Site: brandenburg
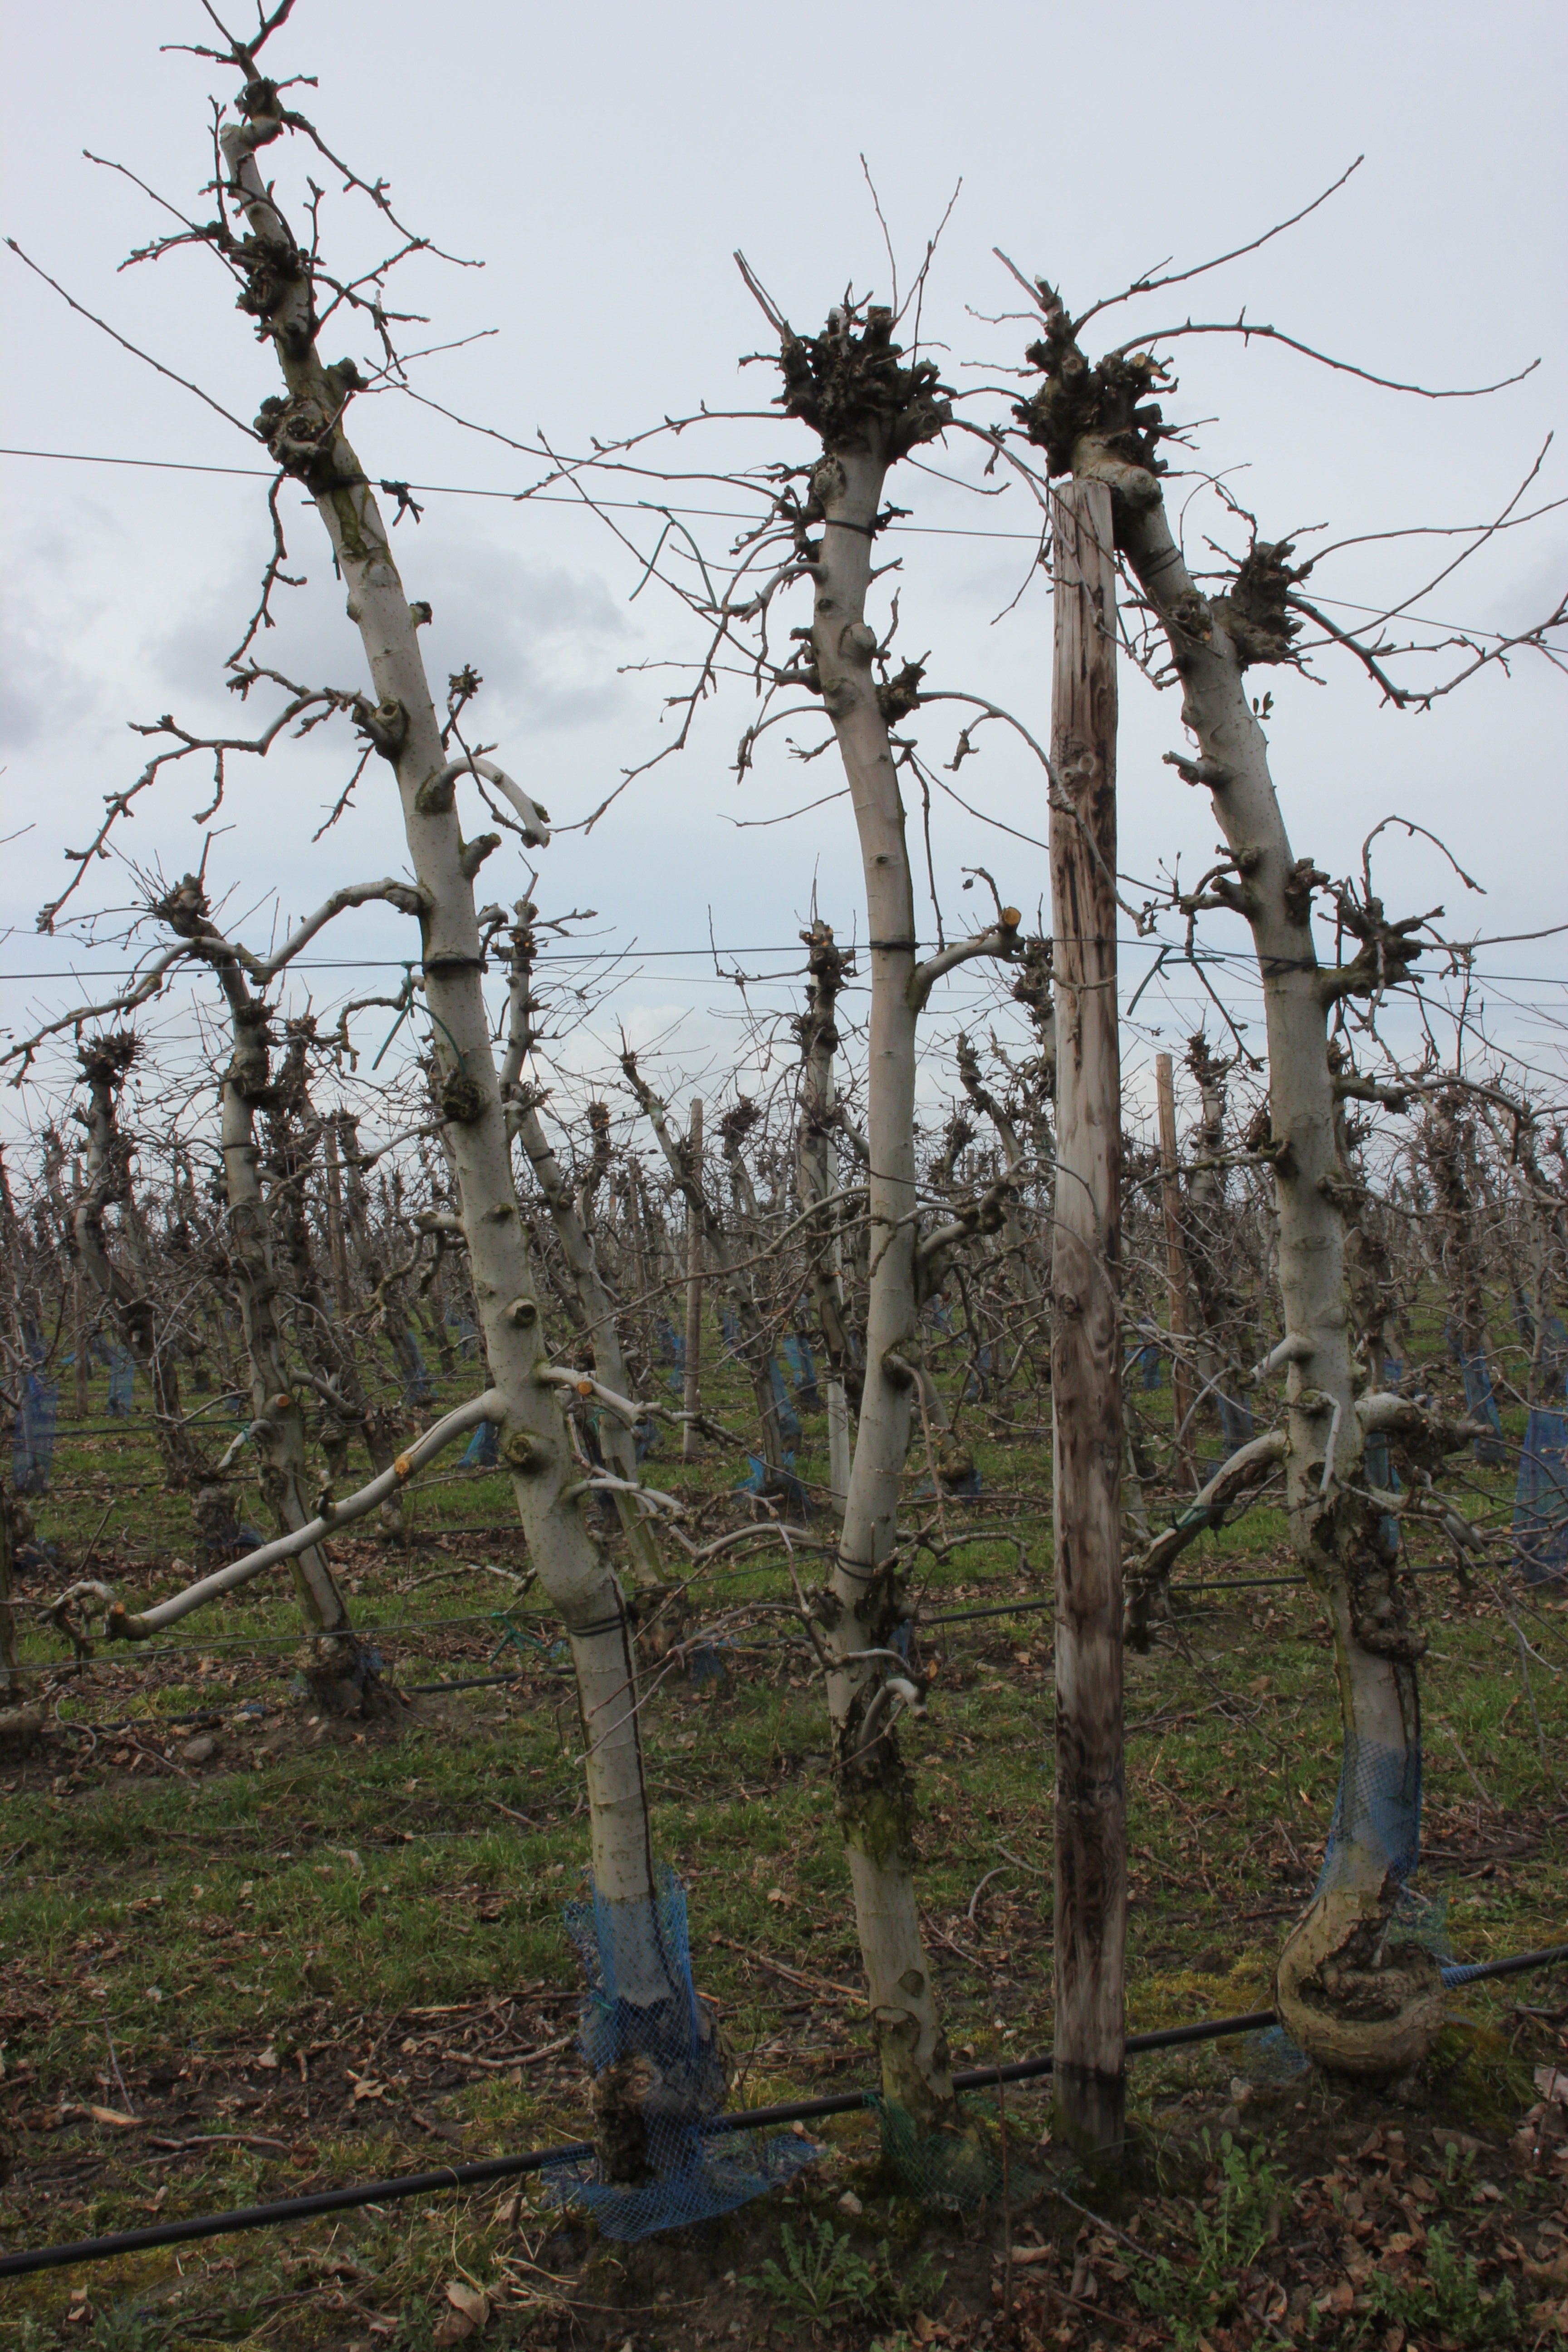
Growth stage (BBCH 01): Bud development